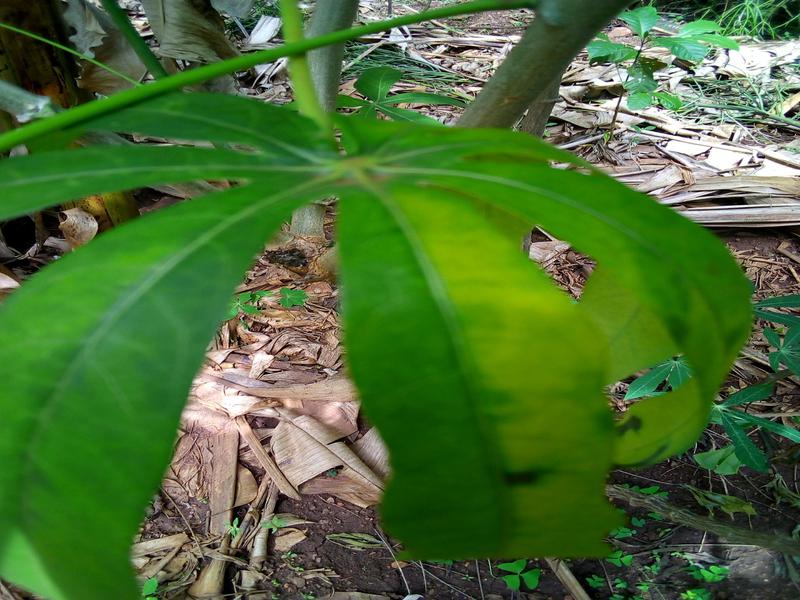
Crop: cassava
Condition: healthy